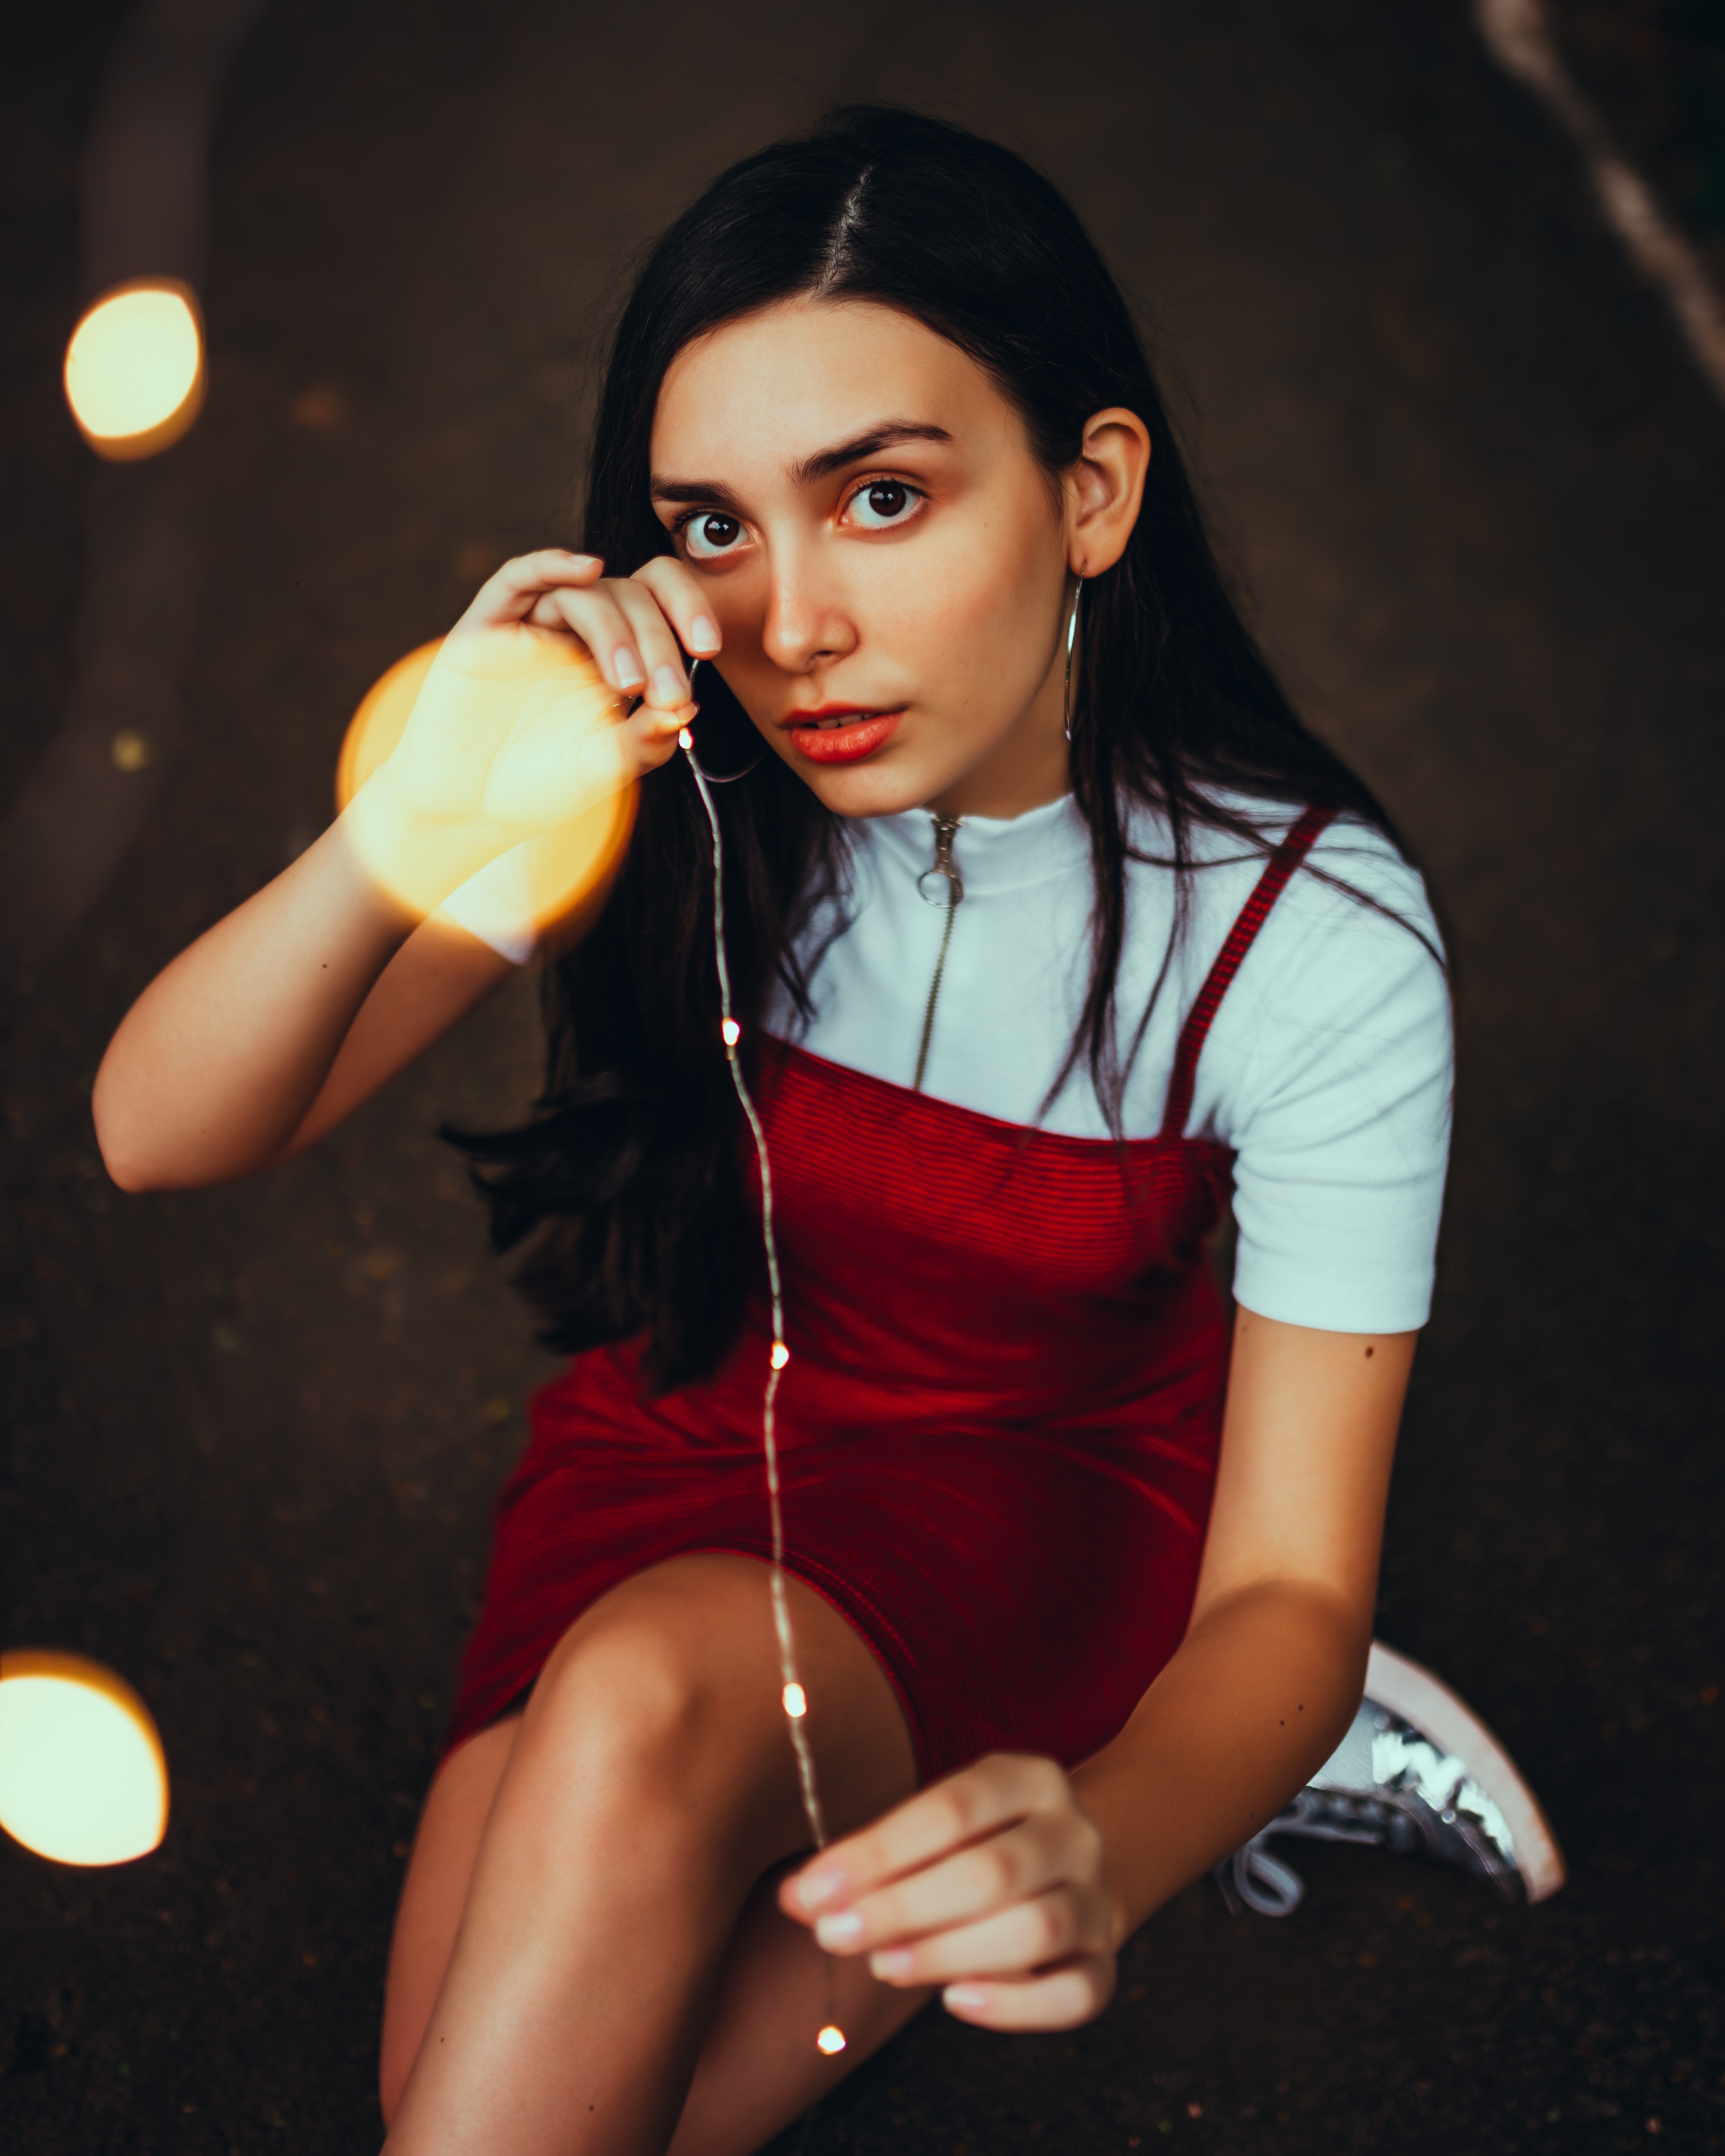
woman, lip, lipstick, flash photography, neck, sleeve, thigh, eyewear, audio equipment, black hair, necklace, knee, jewellery, long hair, human leg, elbow, entertainment, electric blue, fashion design, t shirt, event, fun, fashion accessory, brown hair, sitting, singer, abdomen, music artist, uniform, darkness, performing arts, portrait photography, costume, fashion model, sportswear, performance, photo shoot